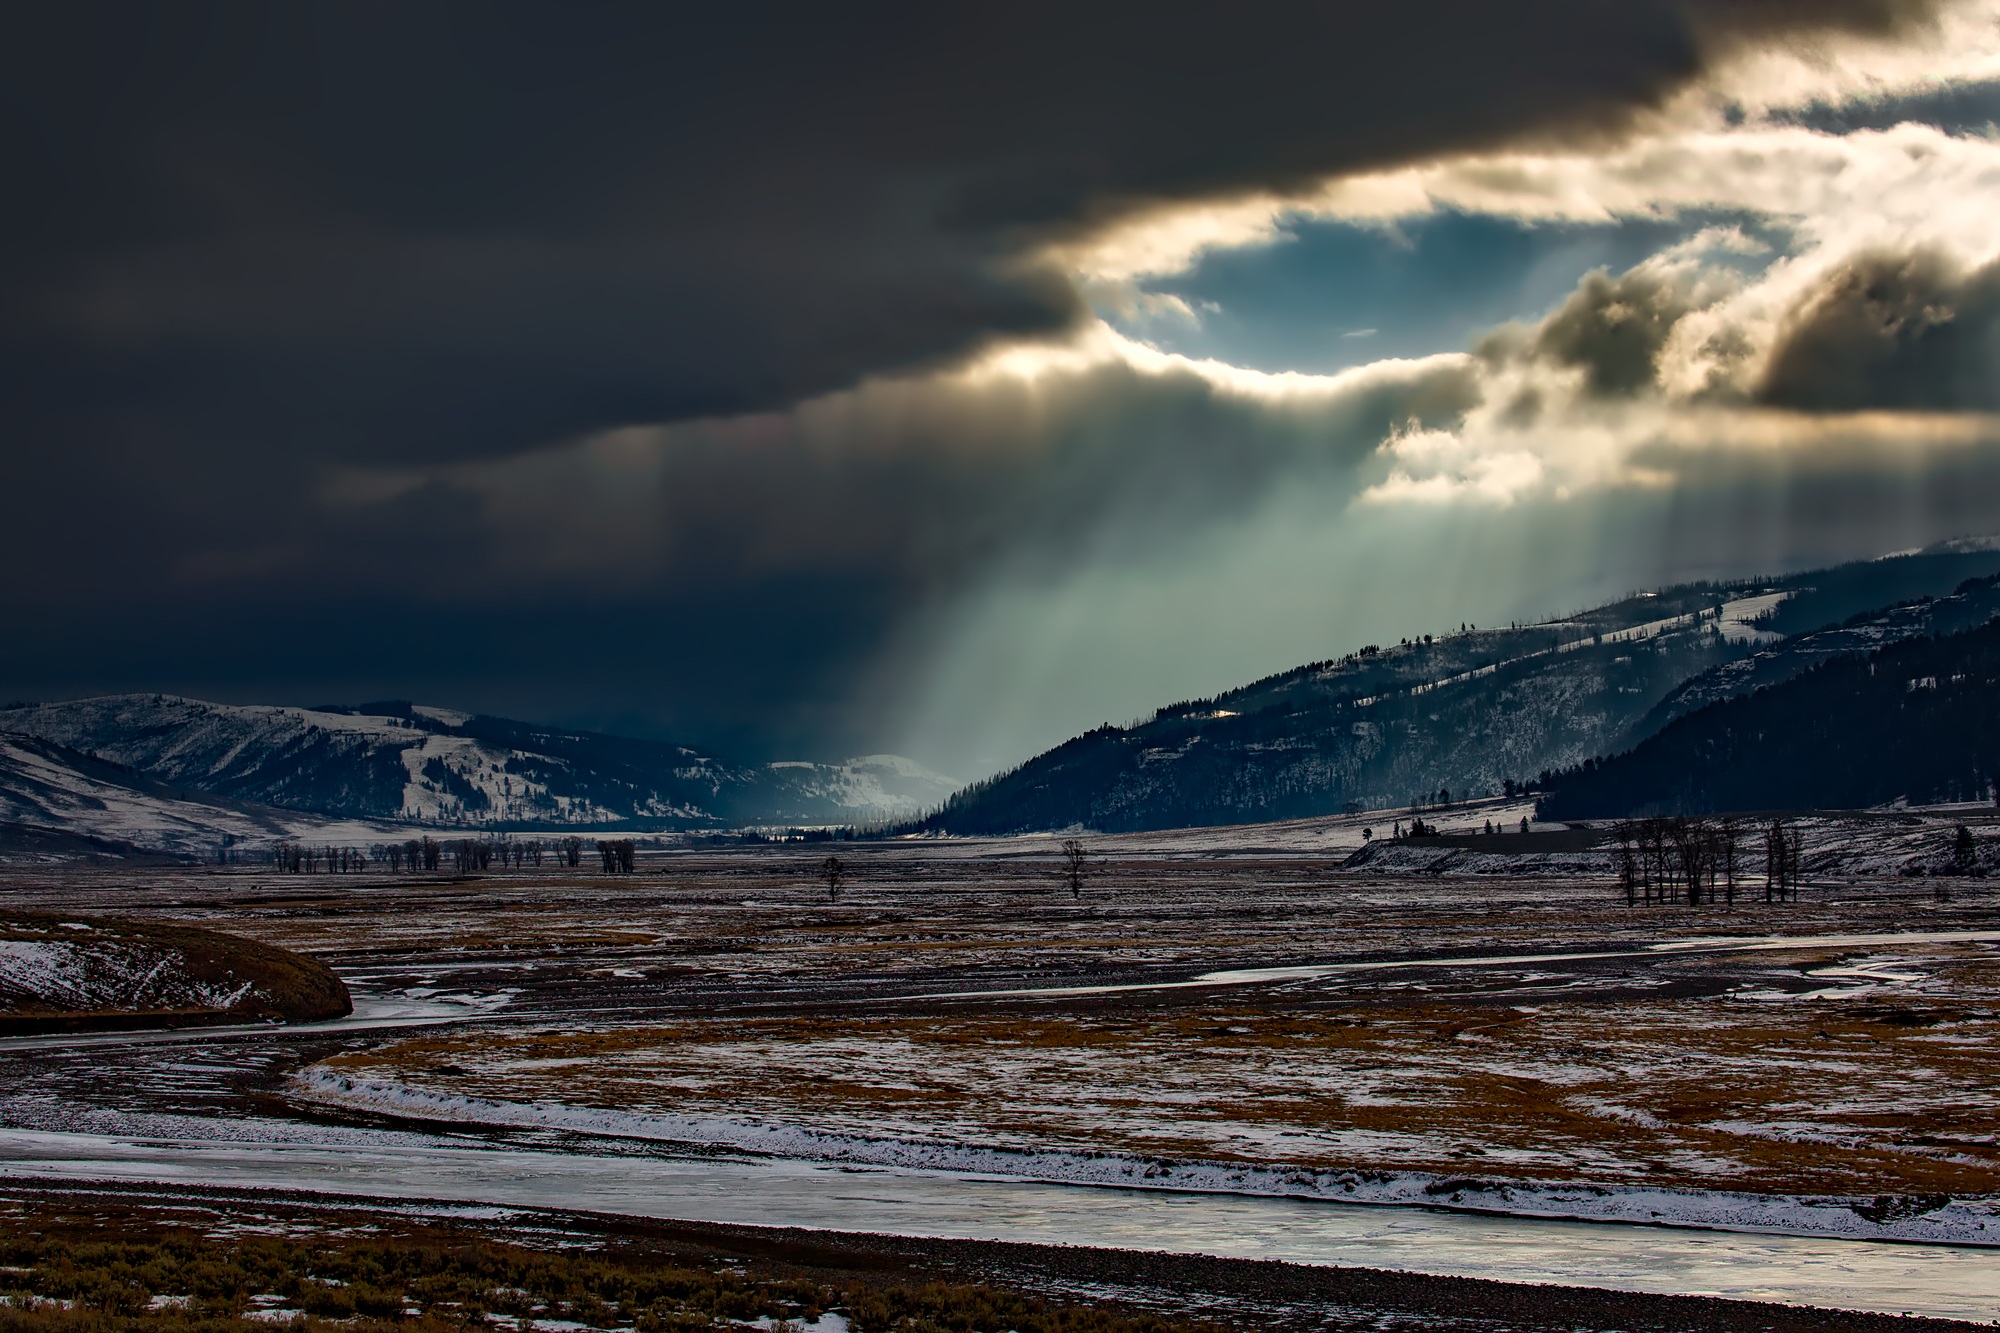
landscape, sea, nature, mountain, snow, winter, cloud, sky, sunrise, sunset, countryside, sunlight, morning, wave, dawn, country, dusk, stream, ice, evening, weather, outside, hdr, mountains, shaft, wyoming, yellowstone national park, meteorological phenomenon, atmospheric phenomenon, mountainous landforms